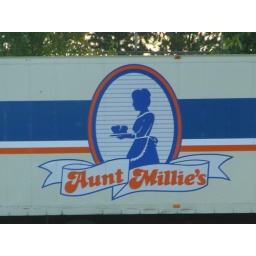
October 2, 2008. This was parked outside my office window at work here in Big Rapids, MI